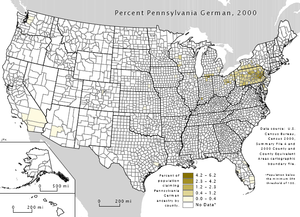
Le terme Pennsylvania Dutch est employé pour les descendants d'immigrés allemands et suisses qui se sont installés aux XVIIᵉ et XVIIIᵉ siècles en Pennsylvanie. Le même terme ou pennsilfaanisch désigne aussi le dialecte utilisé par ces personnes. On emploie encore la même expression pour l'art populaire développé par ces immigrants.